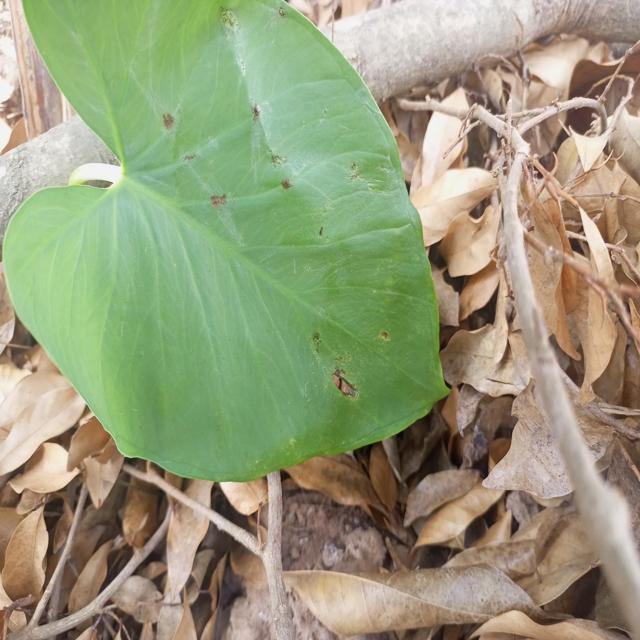
Label: Early_Blight